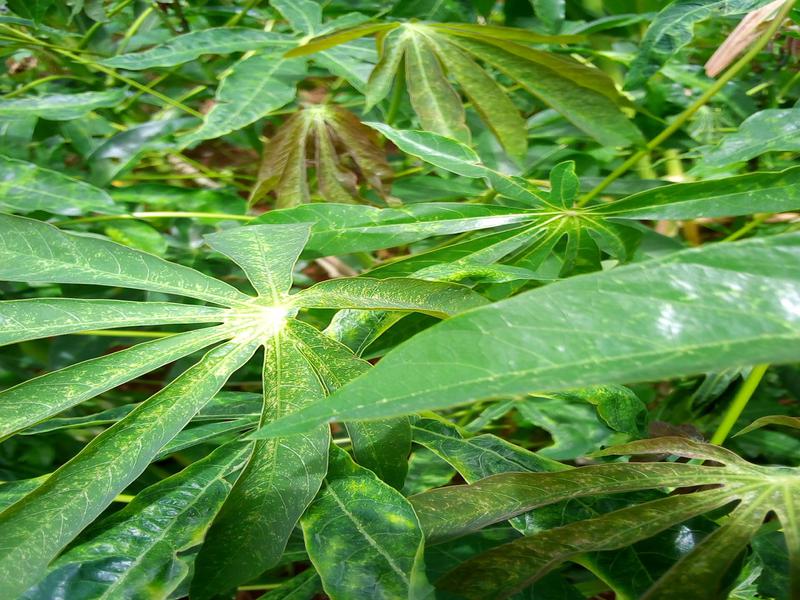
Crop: cassava
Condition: green_mottle